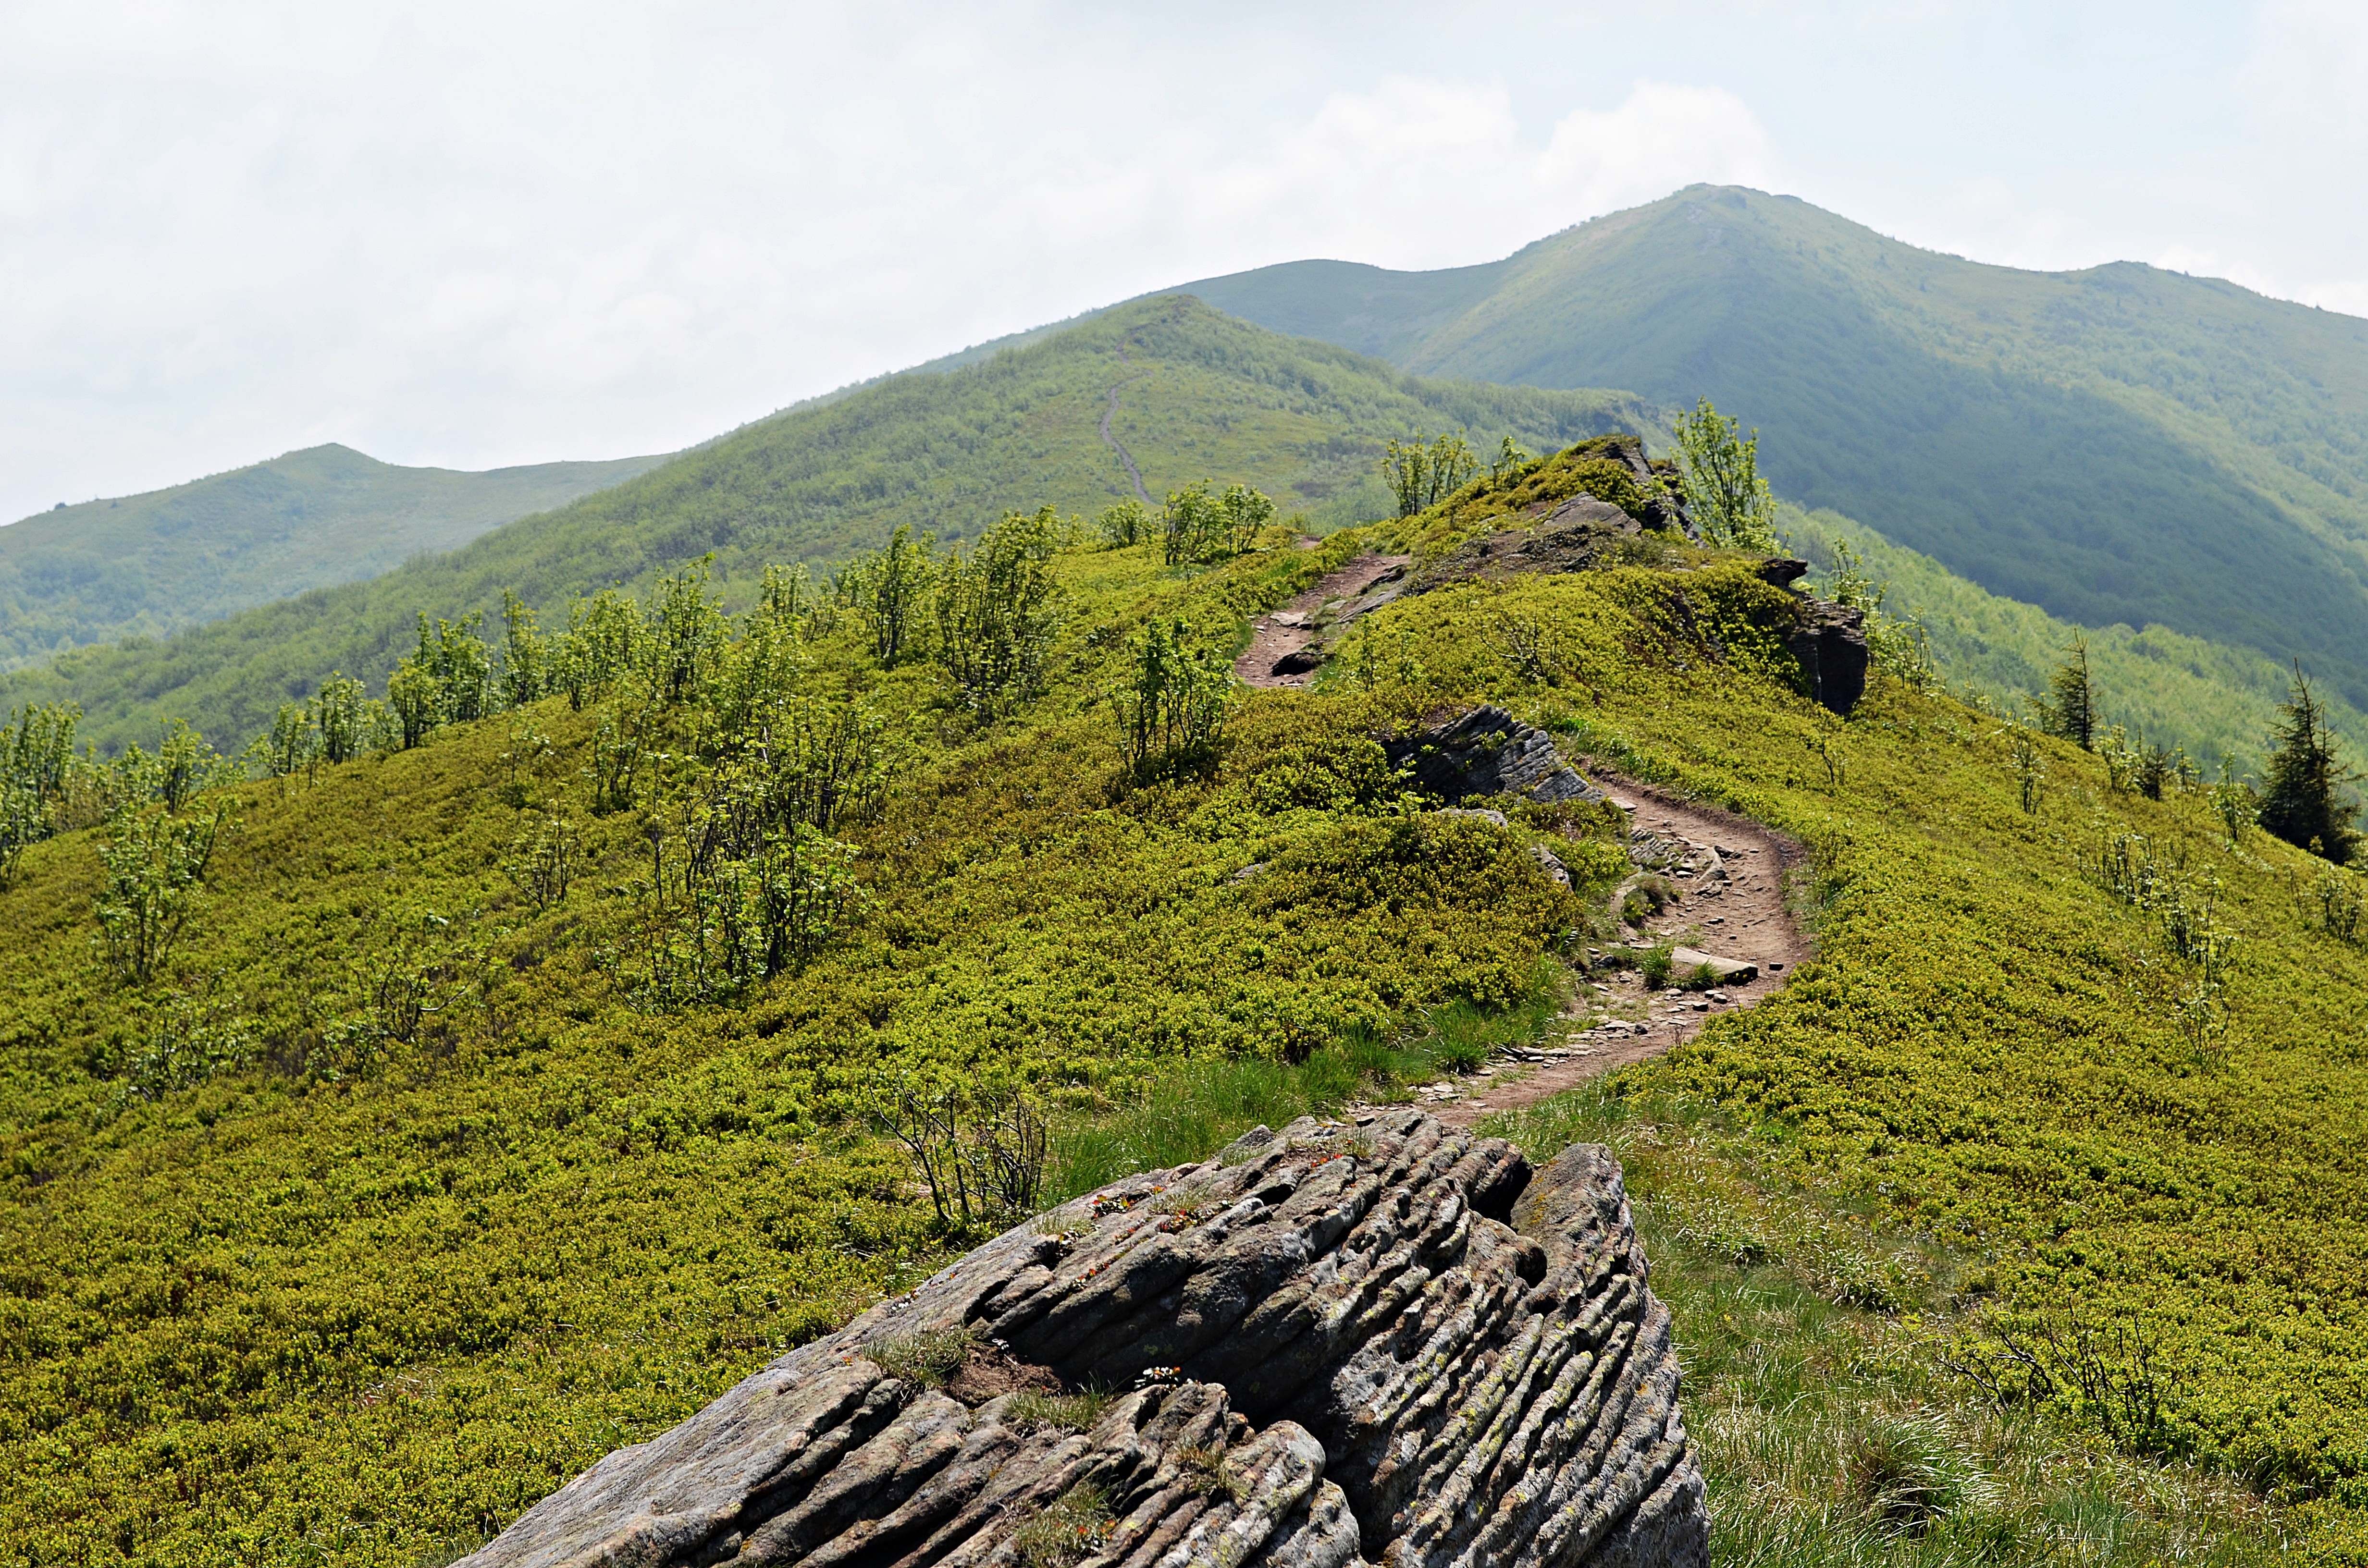
landscape, tree, nature, rock, wilderness, walking, mountain, hiking, trail, meadow, hill, adventure, view, mountain range, panorama, travel, cliff, green, scenery, holiday, colorful, tourism, highland, terrain, ridge, summit, top view, sunny, clouds, tour, geology, holidays, mountains, alps, vegetation, backpacking, poland, plateau, beauty, fell, time of year, ecosystem, wandering, forest road, tops, the silence, on the trail, peace of mind, the path, hiking trail, hiking trails, sunny day, landform, mountain trekking, mountain hiking, the beauty of the mountains, bieszczady, mountain pass, the horizon, beech berdo, geographical feature, mountainous landforms